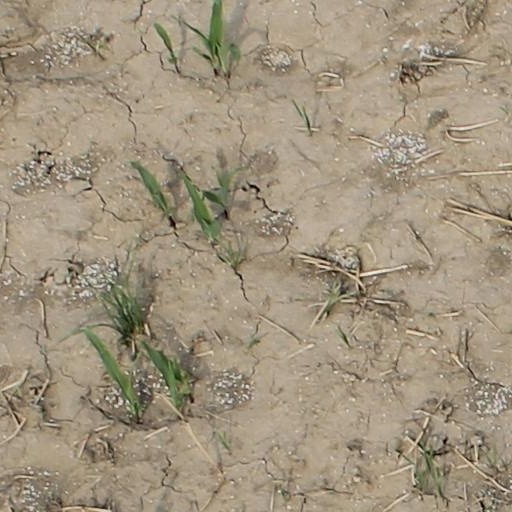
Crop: maize; corn